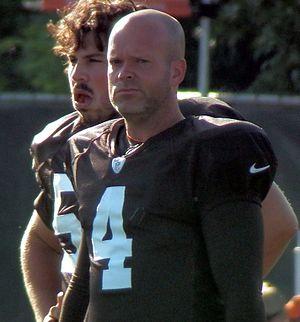
Philip Drury Dawson est un joueur américain de football américain. Il a joué avec les Cardinals de l'Arizona au poste de placekicker, après avoir joué avec les Browns de Cleveland durant 14 saisons entre 1999 et 2012, puis pour les 49ers de San Francisco